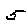
Label: 5